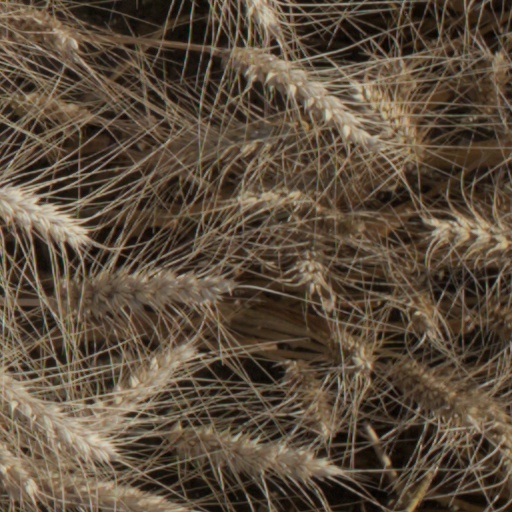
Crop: wheat